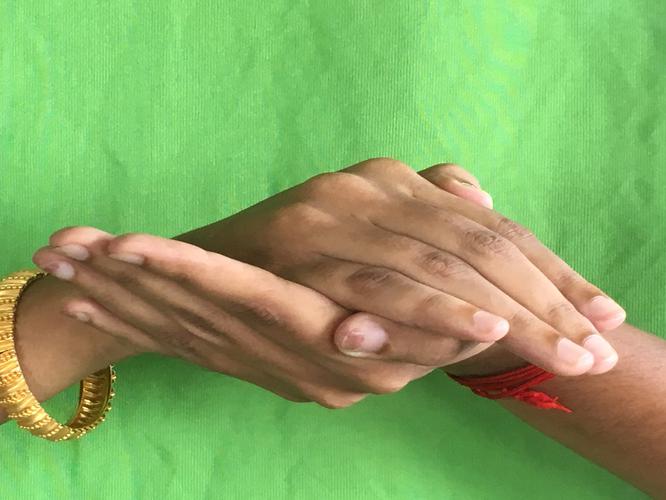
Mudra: Samputa
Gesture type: double_hand